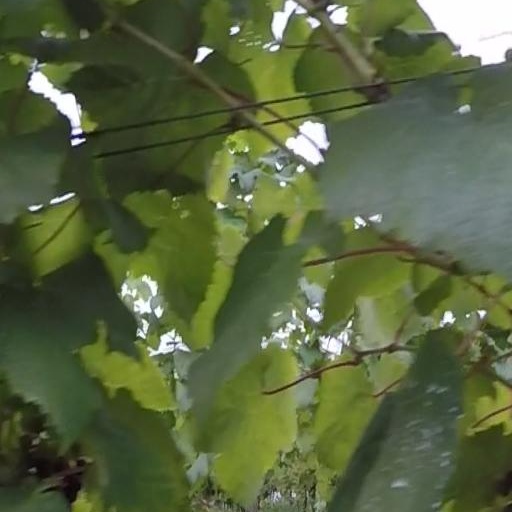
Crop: grape